Eugene Lavrenchuk

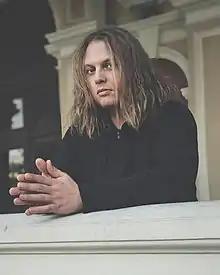

Eugene Lavrenchuk (born 24 June 1982) is a Ukrainian opera and drama director, producer and teacher. Director, co-founder (2002), and artistic director of the "Polish Theatre in Moscow" (2002–2014) and the "School of acting and directing". Chief director of the "Odesa National Opera House" (2018–2021). Rector of the "First Ukrainian School of Theater and Cinema" (2018), Founder and Head of the Expert Council of the All-Ukrainian Opera Forum. Has staged more than 30 plays (performances-list). Makes productions and also carries out active teaching work in Ukraine, Poland, Germany, Lithuania and Israel. The author of the methodology of teaching acting skills and directing. Merited Artist of Ukraine (2021).